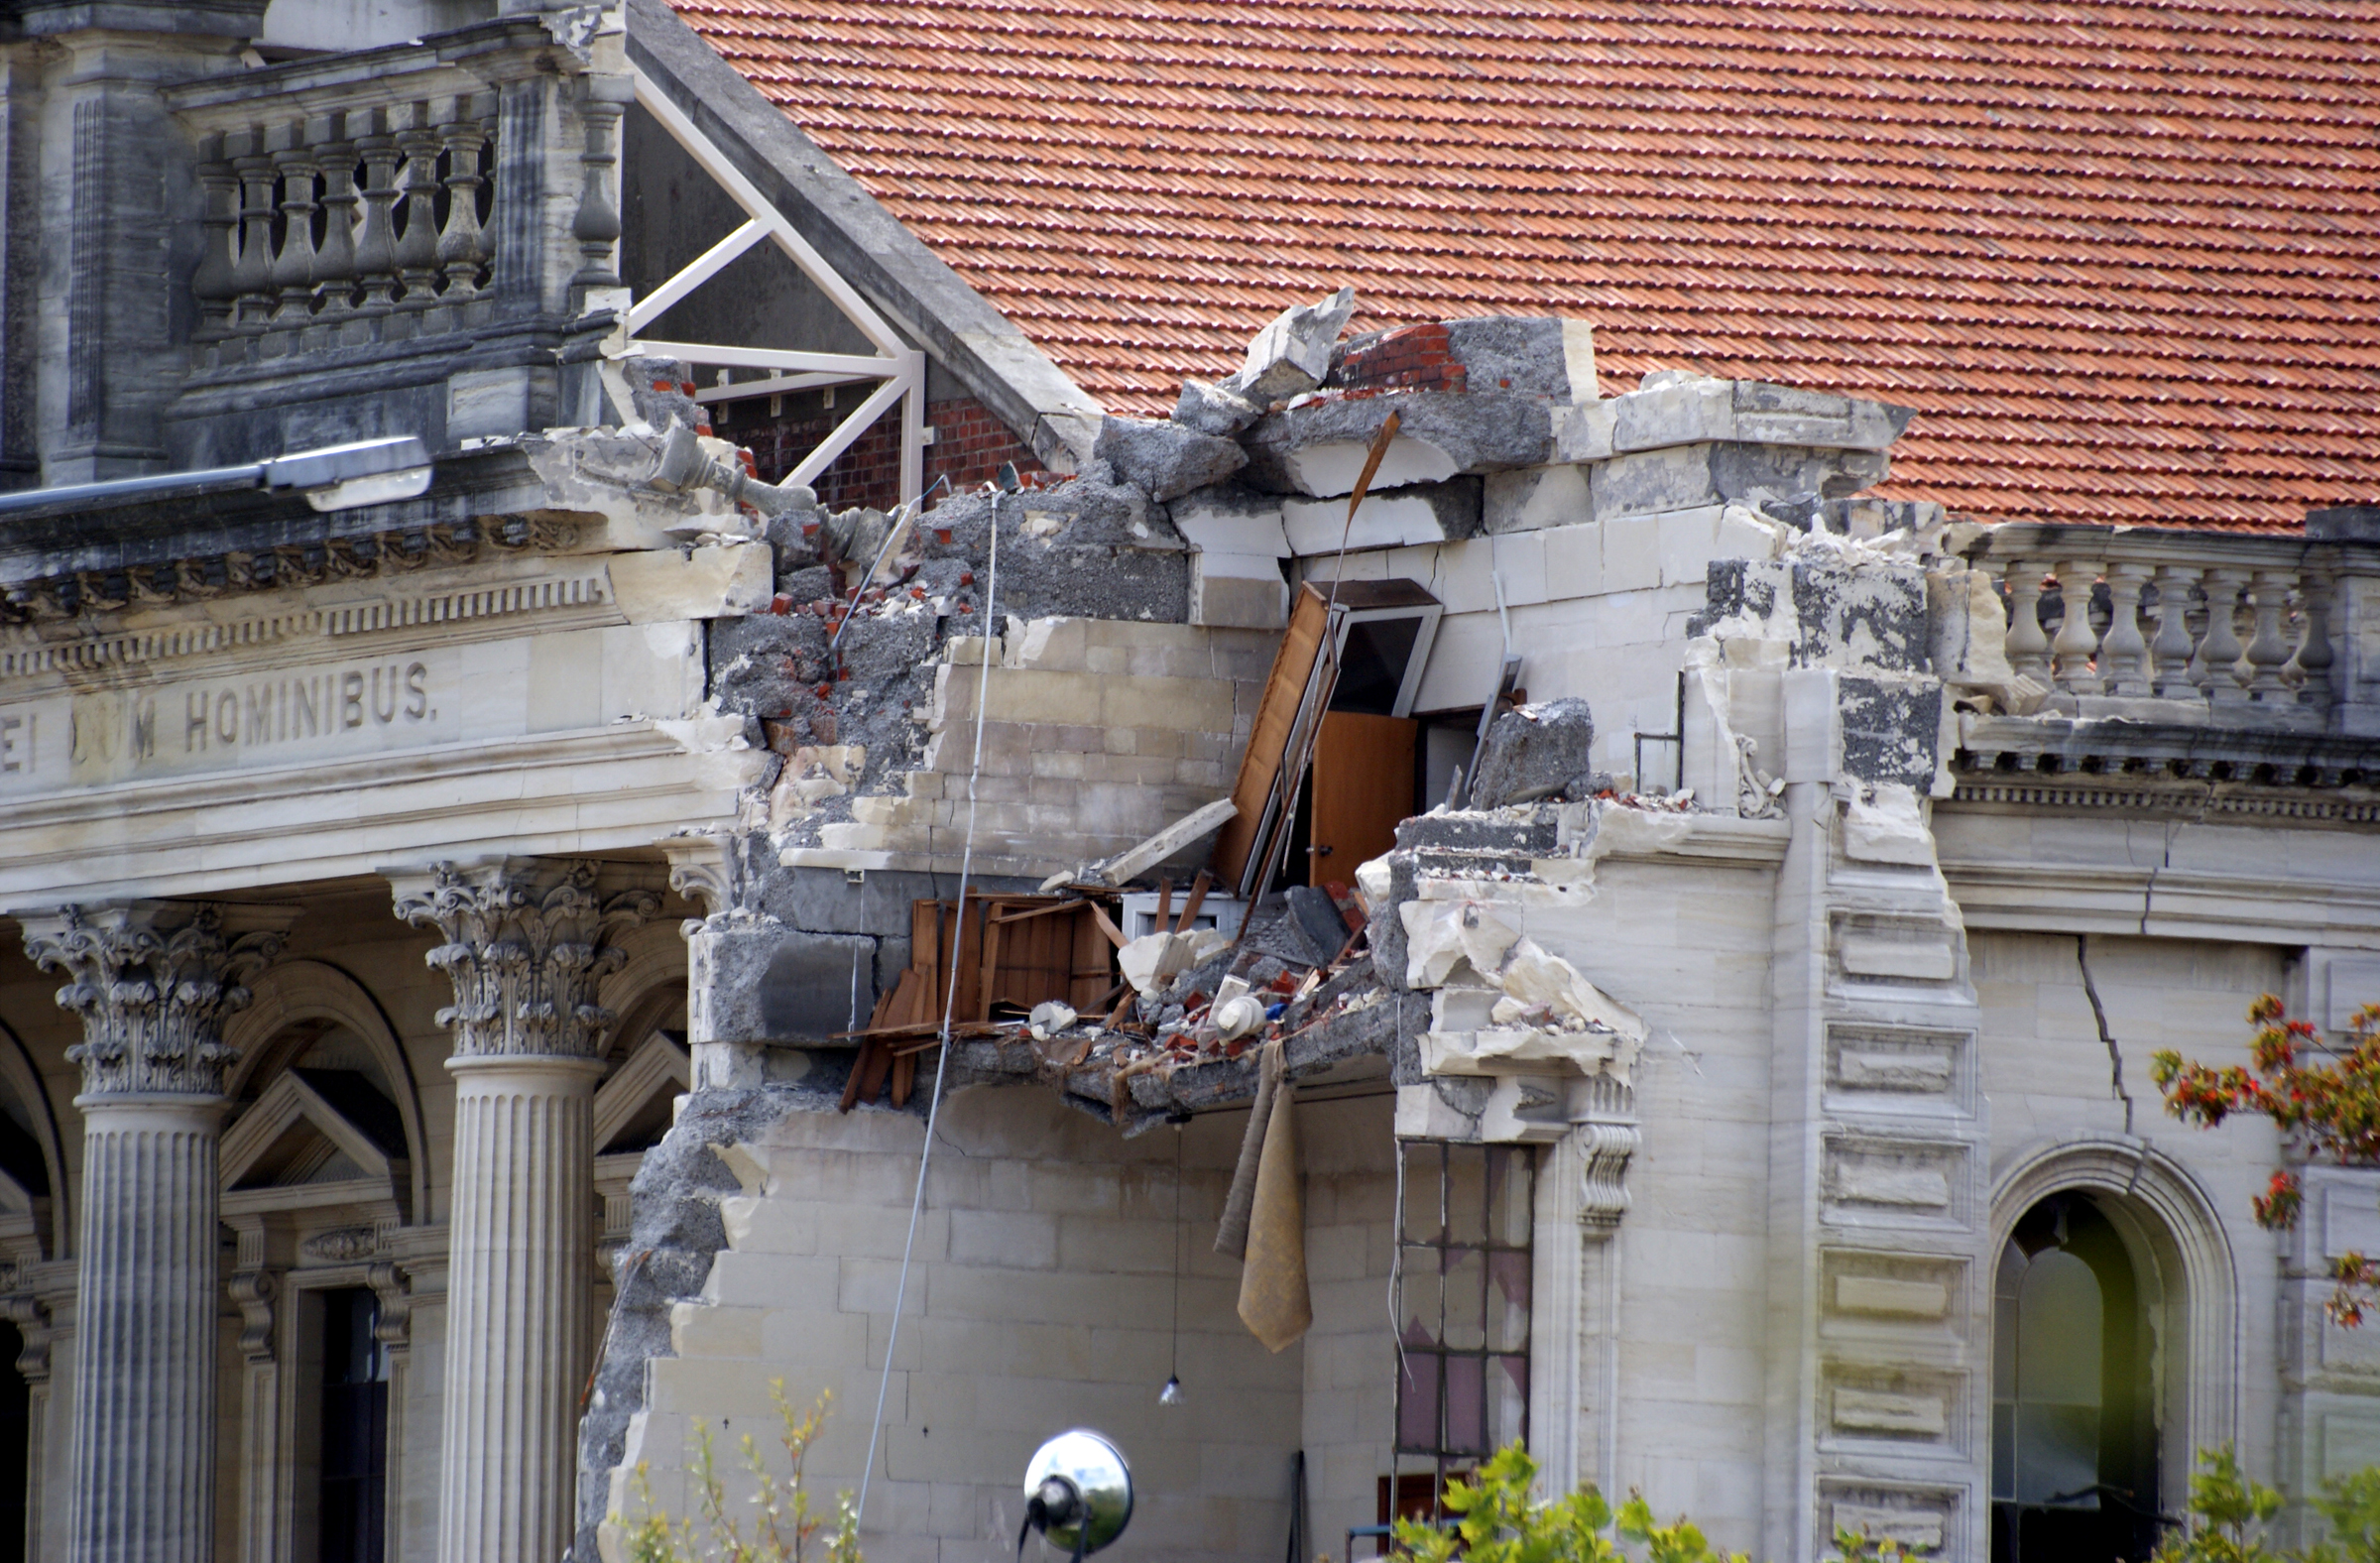
broken, facade, ruins, newzealand, demolition, earthquake, seismic